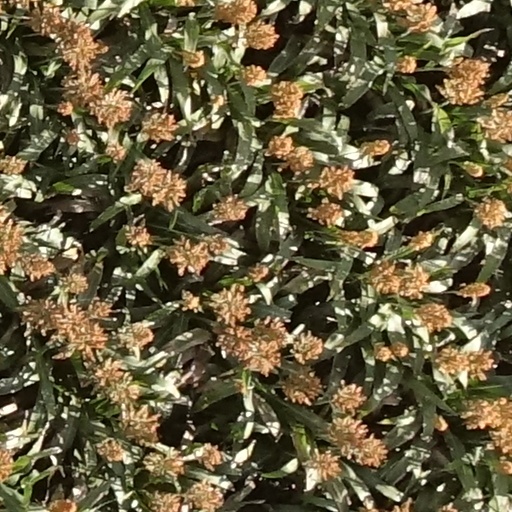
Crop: sorghum